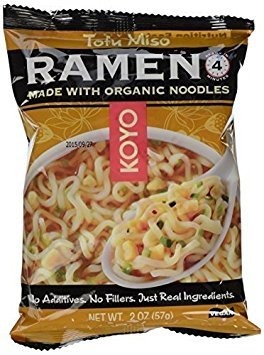
Item Name: Koyo Soup Ramen Tofu & Miso
Value: 2.0
Unit: Ounce

Price: 2.25